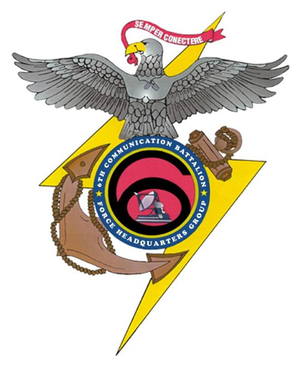
Le 6ᵉ bataillon de communications est un bataillon des communications du United States Marine Corps. Il fait partie de la Groupe de quartier général de la Force de réserve des Marines. L'unité est basée à Floyd Bennett Field, Brooklyn, New York et à Farmingdale, New York. L'unité est spécialisée dans les communications et est formée pour fournir des services de radio, de cyber, de câblage / commutation et de transmissions par satellite pour soutenir les Forces expéditionnaires des Marines. Le 6ᵉ bataillon de communication dessert également la communauté environnante de New York en exécutant le programme Toys for Tots dans la région de New York et de Long Island, en assistant à des défilés et à des services commémoratifs, et en fournissant un soutien pour diverses autres activités communautaires qui pourraient survenir.